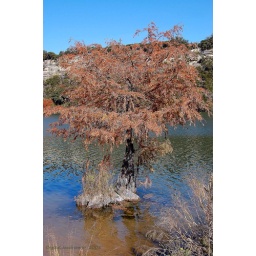
A tree growing in the water at Lady Bird Lake, Austin, TX